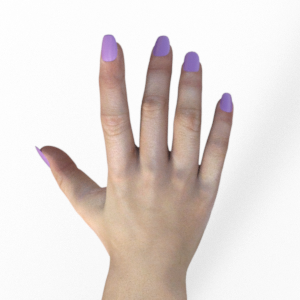
Label: paper